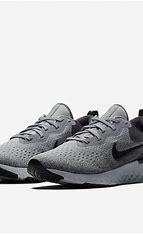
Brand: Nike
Model: Odyssey React